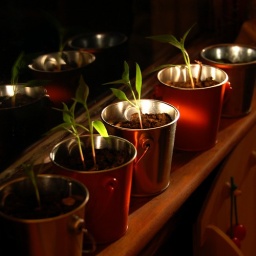
bright plants in pots